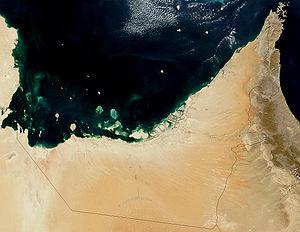
Les Émirats arabes unis sont un État fédéral, créé en 1971, situé au Moyen-Orient entre le golfe Persique et le golfe d'Oman. Il est composé de sept émirats : Abou Dabi, Ajman, Charjah, Dubaï, Fujaïrah, Ras el Khaïmah et Oumm al Qaïwaïn. Sa capitale fédérale est la ville d'Abou Dabi.